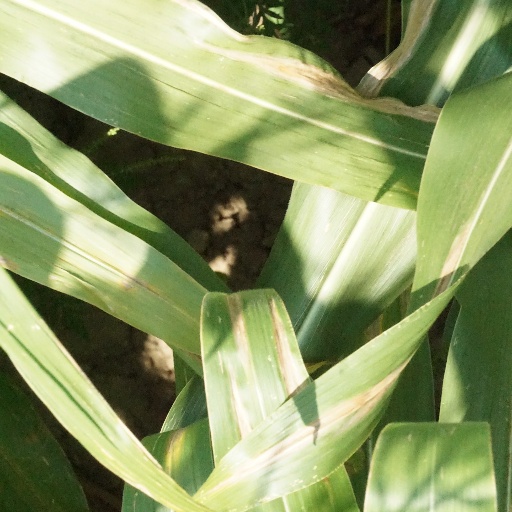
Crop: maize; corn